Karl von Urban

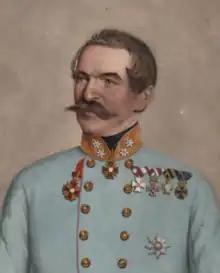
Karl von Urban, 1857

Karl (Carl) Freiherr von Urban (English: "Karl Baron of Urban;" Hungarian: "Báró Urban Károly"; French: "Baron Carl d'Urban"; born 31 August 1802 in Kraków – died 1 January 1877 in Brünn) was an Austrian Field Marshal-Lieutenant celebrated for his daring tactics of lightning surprise attacks, often against much stronger forces, which earned him the epithet of "Austrian Garibaldi."